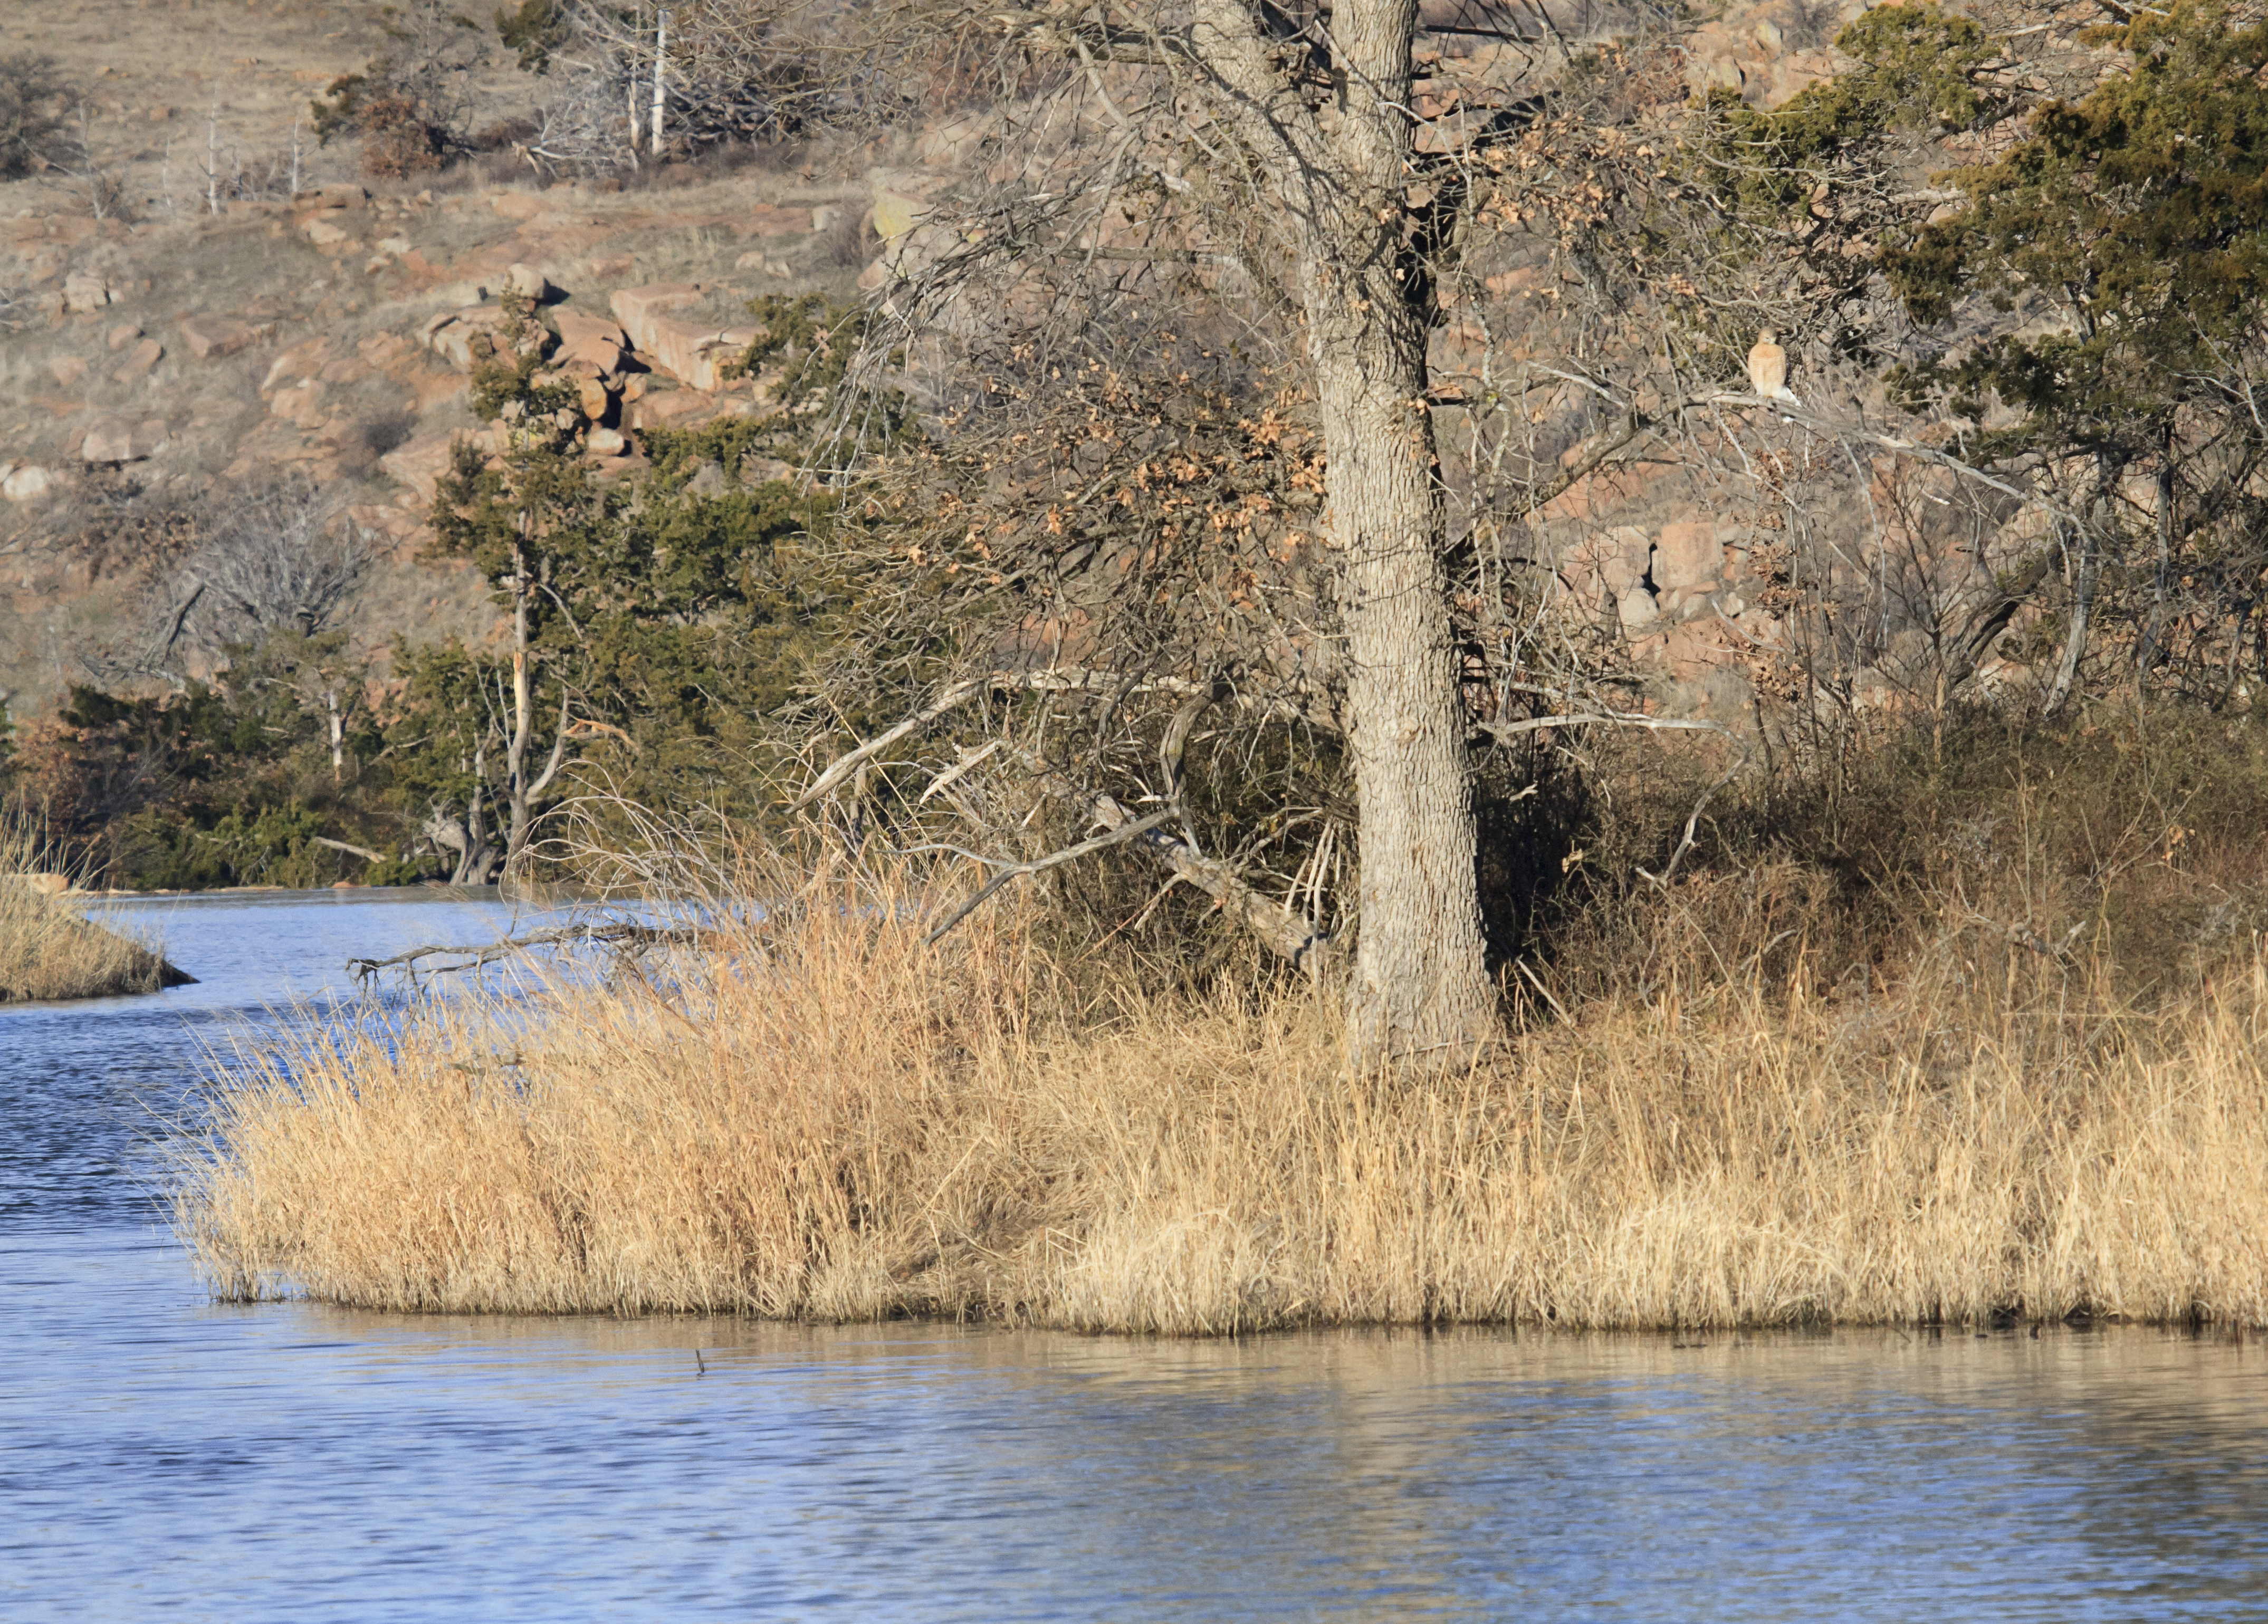
tree, water, nature, wilderness, lake, river, pond, wildlife, reflection, autumn, hawk, waterway, wetland, oklahoma, habitat, redshoulderedhawk, larrysmith, wichitamountains, lostlake, natural environment